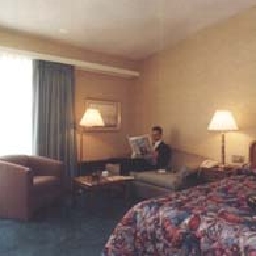
Room type: bedroom